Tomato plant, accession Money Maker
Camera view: vertical (180 deg); turntable rotation: 0 degrees
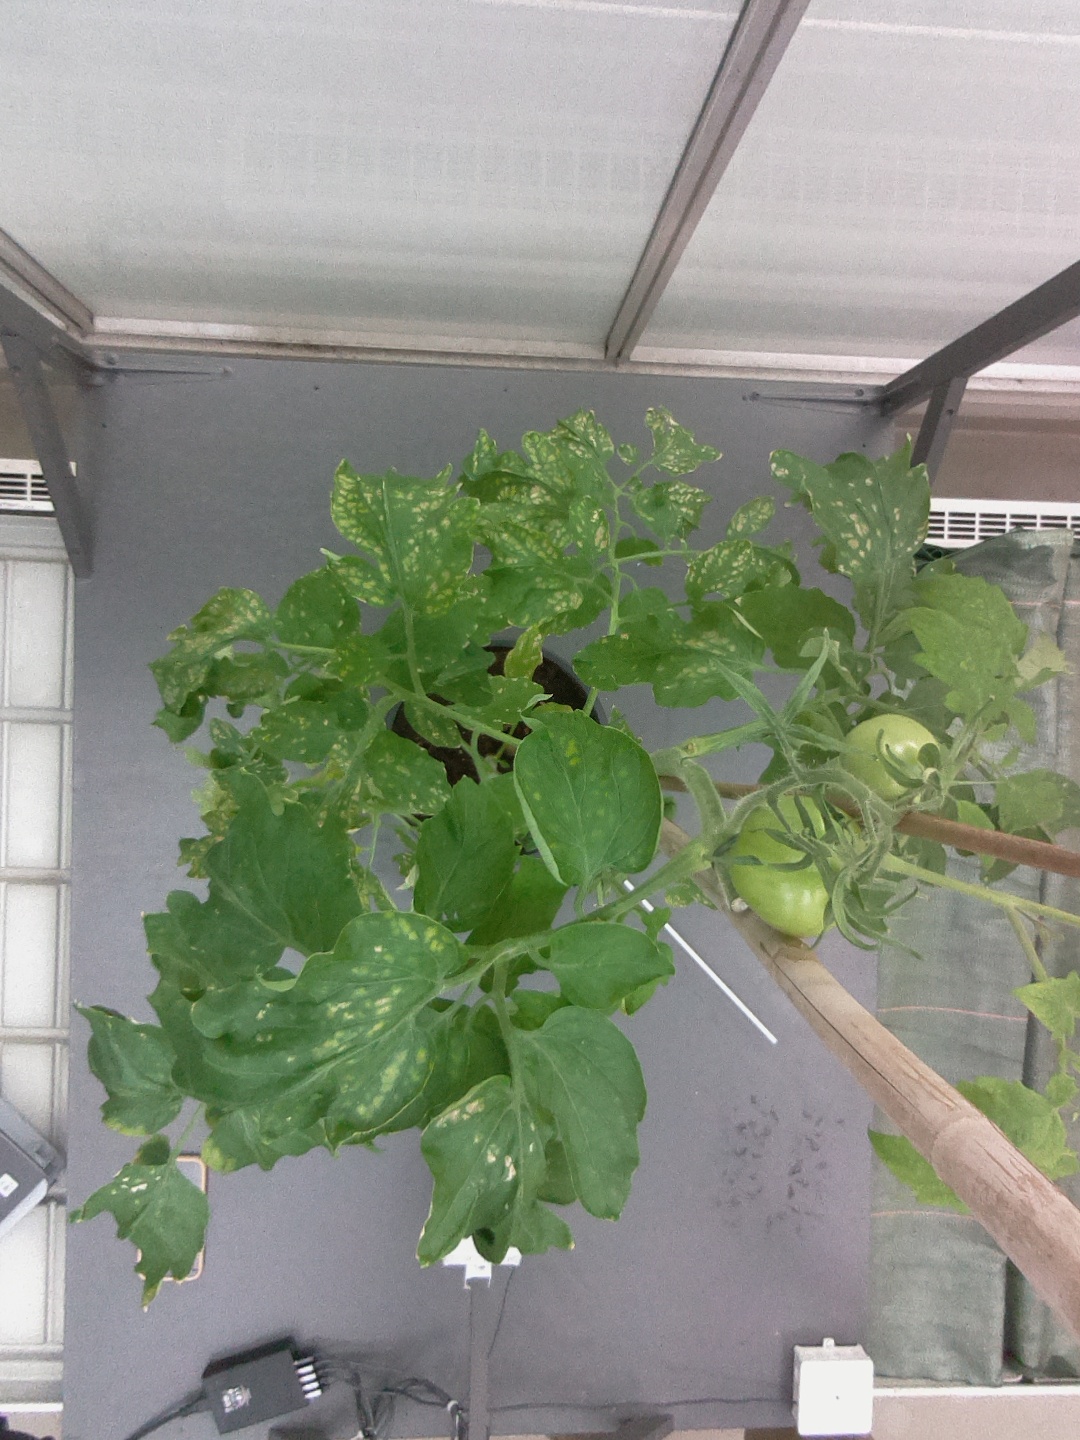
BBCH growth stage 73: 30%-40% of final fruit size